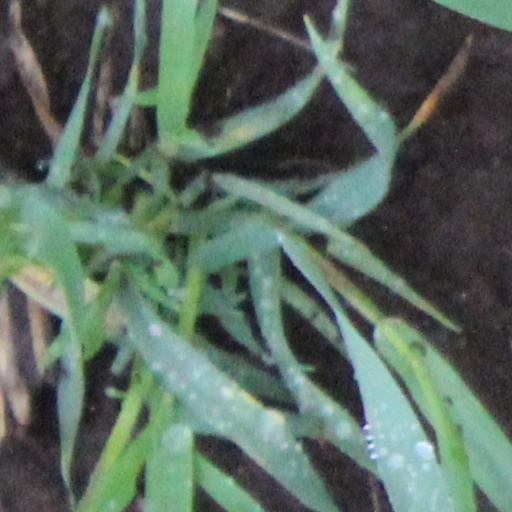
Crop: wheat